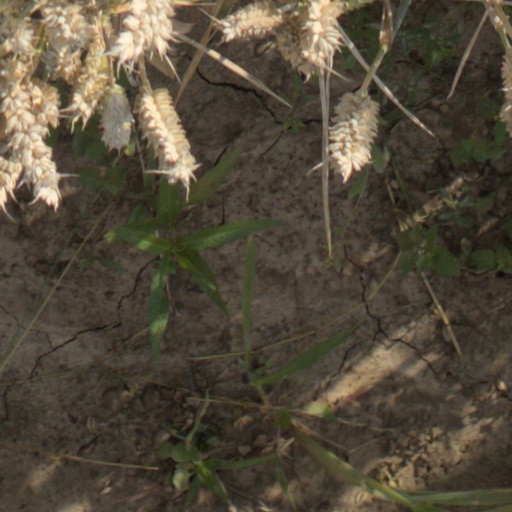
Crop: wheat